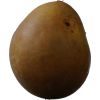
Label: Pear 3